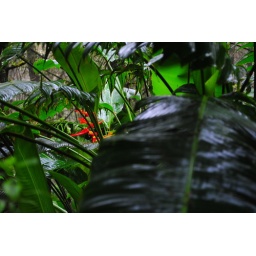
flower in cloud forest